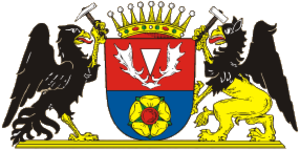
Mrákotín est un bourg du district de Jihlava, dans la région de Vysočina, en République tchèque. Sa population s'élevait à 892 habitants en 2019.